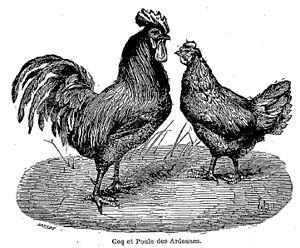
L'ardennaise est une race de poules domestiques belge et française, originaire des Ardennes des deux côtés de la frontière.